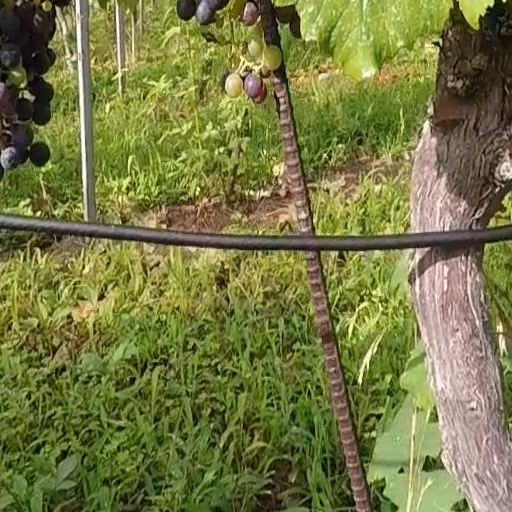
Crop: grape